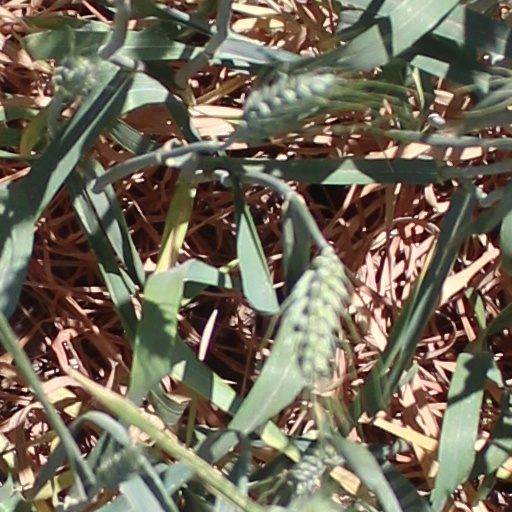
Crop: wheat